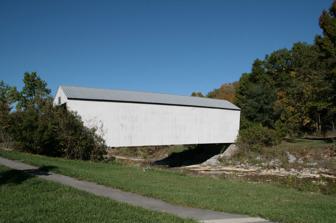
Building: Walcott Covered Bridge
Country: United States of America
Year built: 1824
United States historic place Walcott Covered Bridge U.S. National Register of Historic Places Walcott Covered Bridge Show map of Kentucky Show map of the United States Location 3.5 miles north of Brooksville, Kentucky on Ky 1159 Coordinates 38°44′00″N 84°6′2″W / 38.73333°N 84.10056°W / 38.73333; -84.10056 Built 1824 Architectural style Combination King post and Queen post design NRHP reference No. 75000738 Added to NRHP June 10, 1975 The Walcott Covered Bridge is situated at a point where Kentucky Highway 1159 used to cross Locust Creek in Bracken County, Kentucky.  A concrete bridge was constructed in 1954, about 200 feet northwest of the covered bridge and the older structure was then bypassed by highway traffic.  The bridge was severely damaged by floods in 1997 and 1998 and engineers determined a location about 400 feet east of the original site would be better for the bridge's chances of survival. The bridge was reconstructed in 2002. The bridge construction is a combination of Queen post and King post type truss.  The sides are completely enclosed and the exterior is painted white.  It is 75 feet in length, has a horizontal  clearance of 14 feet,  and a vertical clearance of 13 feet and six inches.  The bridge is built of poplar and rests atop two stone abutments. There are a number of explanations for covered bridge construction.  Most consider that the boarded sides and shingled roof protected the bridge floor and sub-structure from deterioration.  It is also said that horses crossed covered bridges more easily without being able to see the streams underneath them. References